South Shore Line

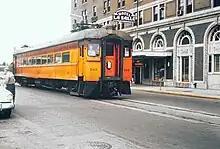
CSS&SB no. 102, built by Pullman in 1926, street-running in South Bend in 1962

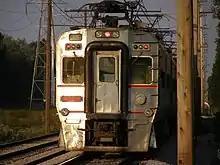
Tail end of a South Shore train

The South Shore Line operates with a fleet of 82 rail cars built between 1982 and 2009 by Nippon Sharyo. The fleet consists of 58 single-level self-propelled cars, 10 single-level unpowered trailers, and 14 bilevel self-propelled cars. The single level fleet's design shares commonalities with MARC's locomotive-hauled MARC II fleet, which were also built by Nippon Sharyo. An additional 26 cars are planned to be acquired, replacing those to be transferred to West Lake Corridor services. Several Highliner IIs from Metra Electric have already been acquired.